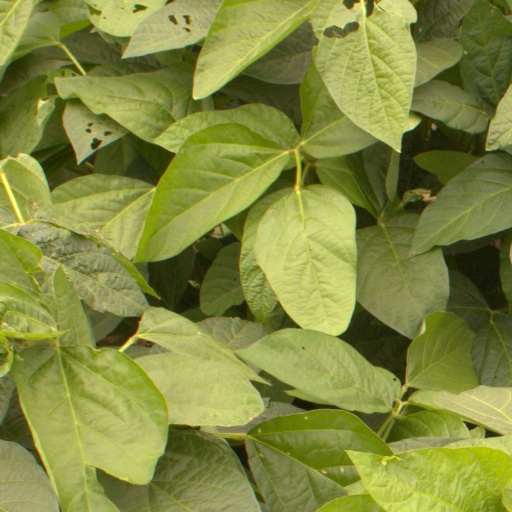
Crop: soybean